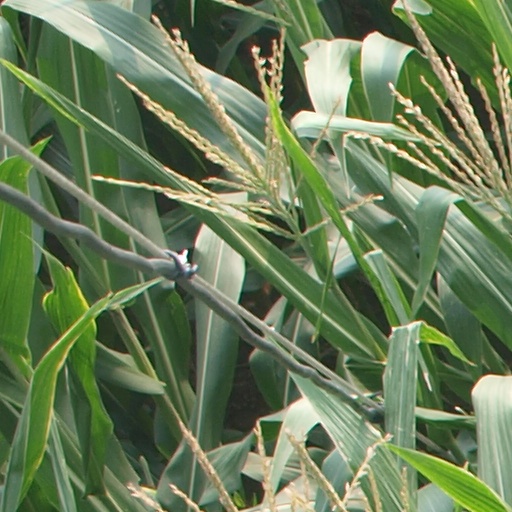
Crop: maize; corn